Sponge cake

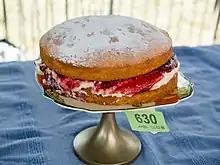
Sponge cake (Victoria sponge) at an English village fête baking competition (2014)

Sponge cake is a light cake made with egg whites, flour and sugar, sometimes leavened with baking powder. Some sponge cakes do not contain egg yolks, like angel food cake, but most do. Sponge cakes, leavened with beaten eggs, originated during the Renaissance, possibly in Spain.